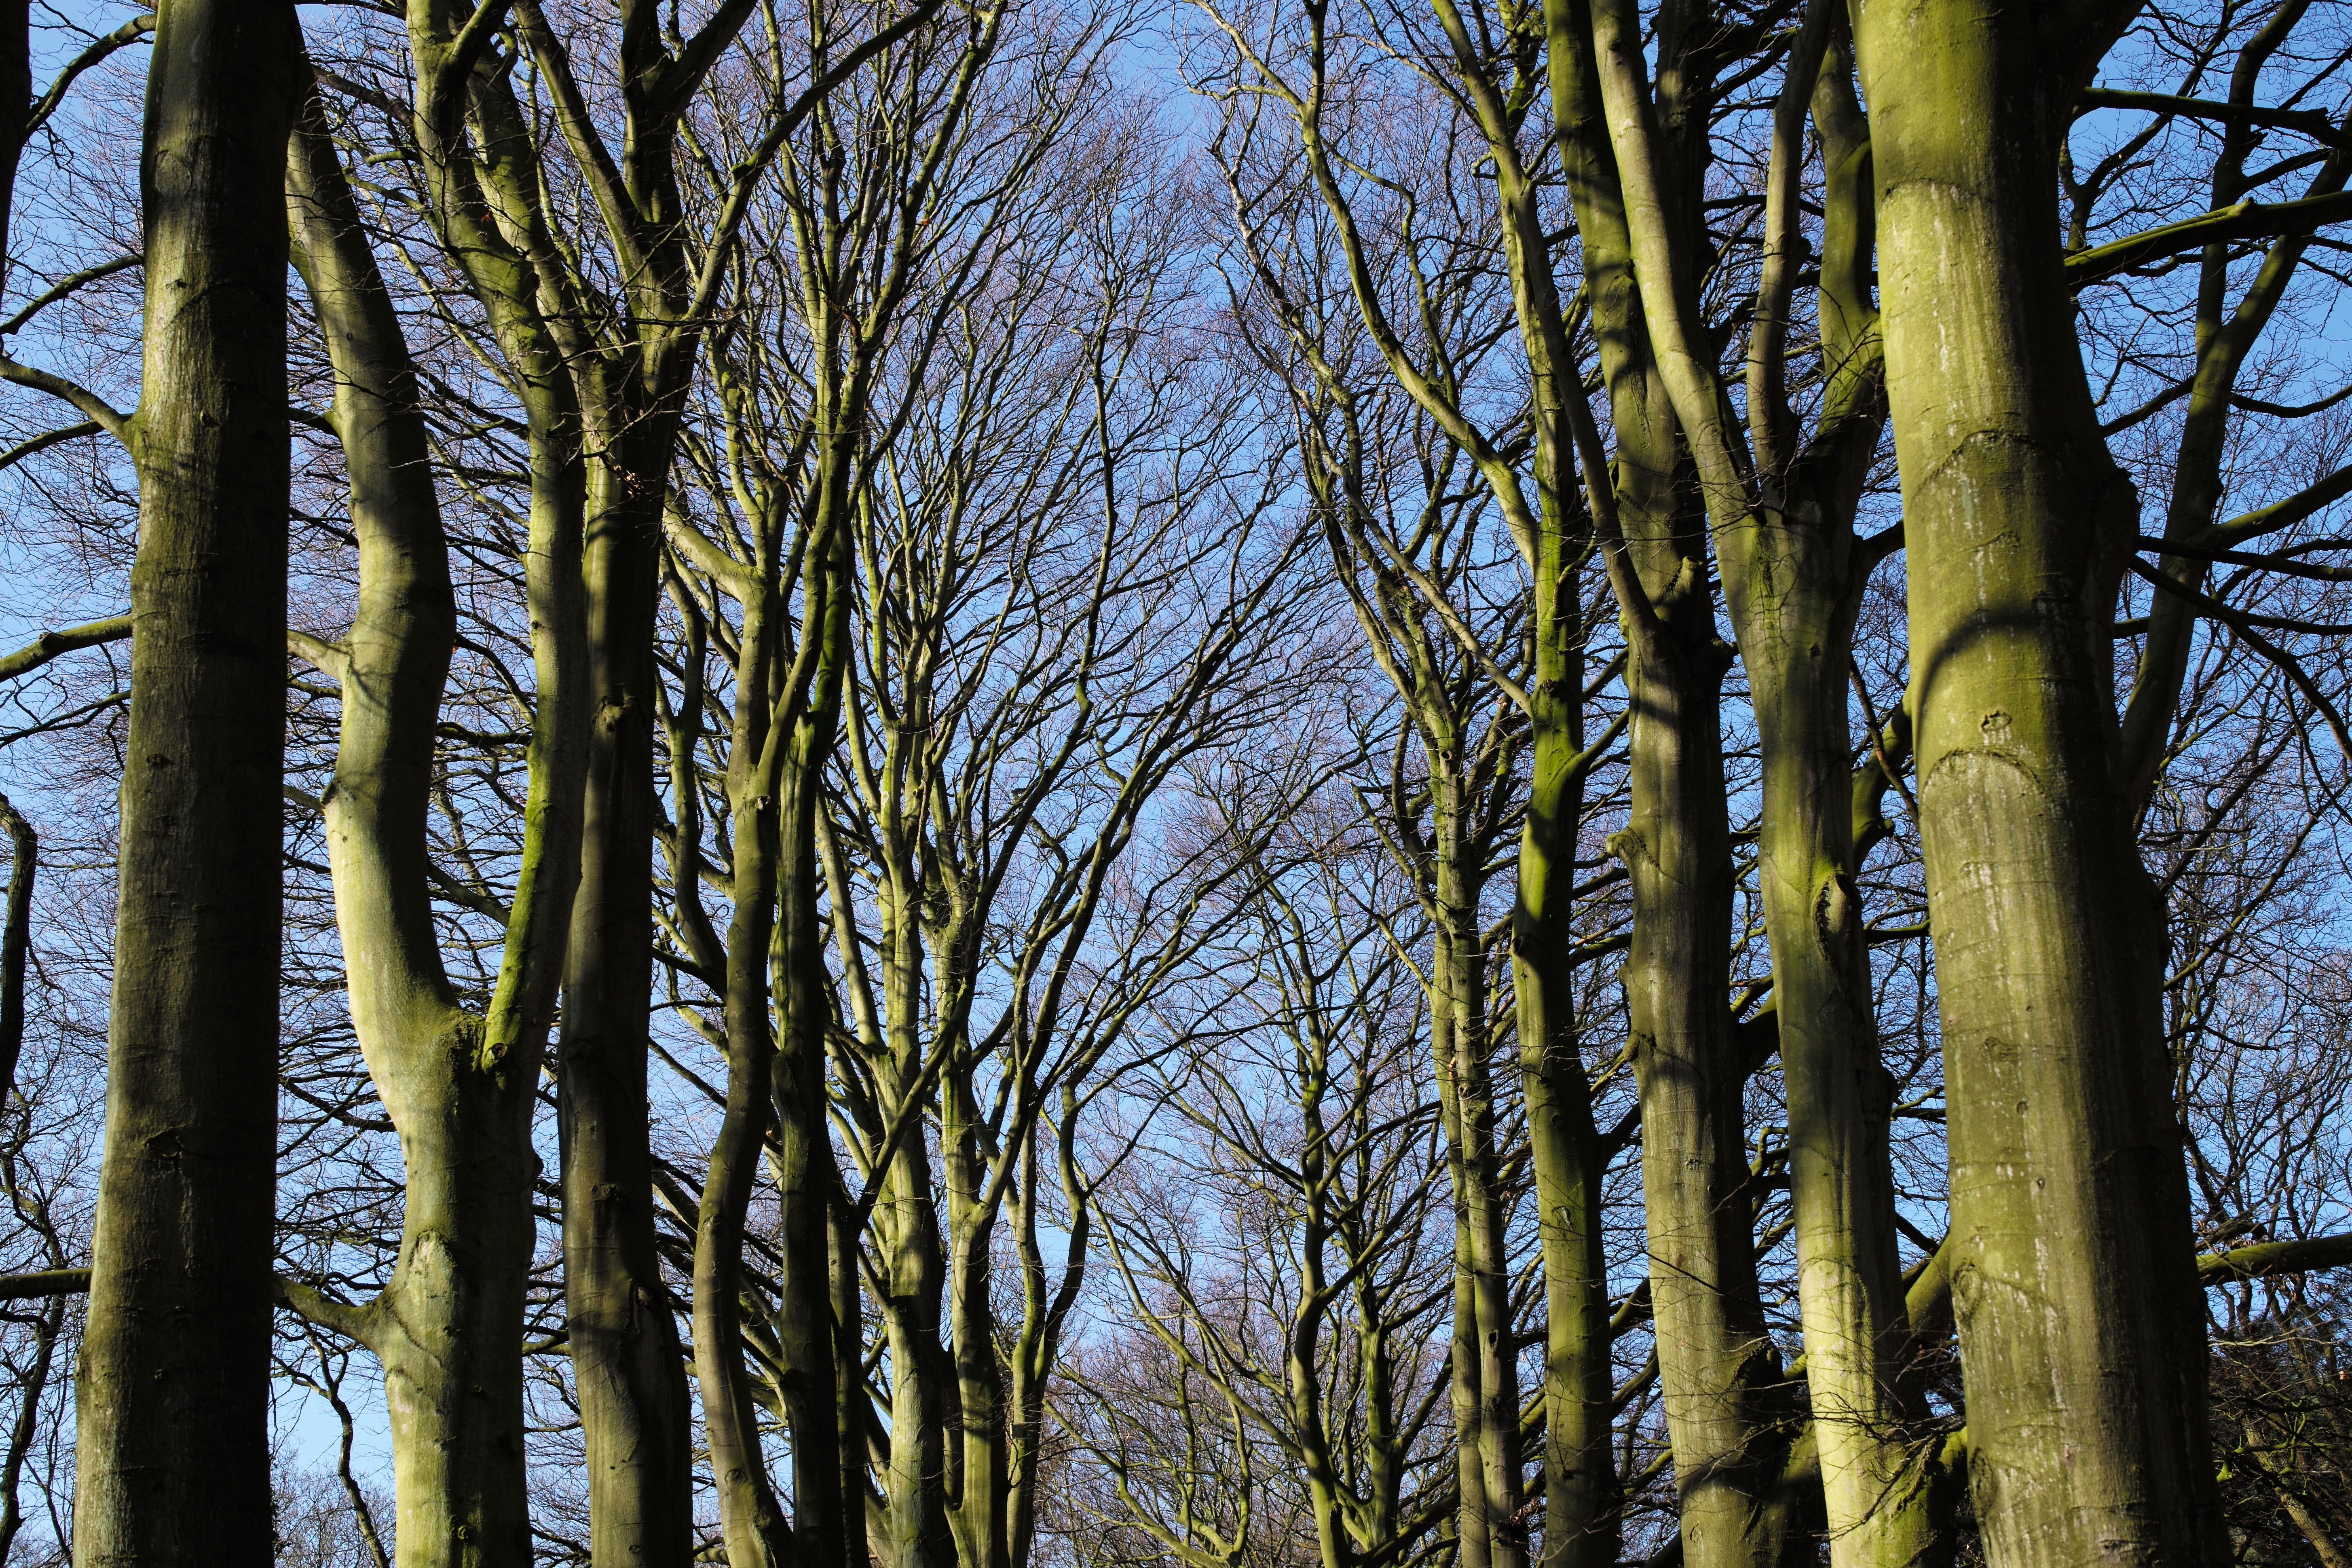
tree, nature, forest, grass, branch, winter, plant, sky, sunlight, leaf, trunk, spring, birch, autumn, twig, trees, woods, bluesky, branches, deciduous, grove, woodland, leicam, summilux50f14, typ240, greentrunks, biome, old growth forest, grass family, woody plant, temperate broadleaf and mixed forest